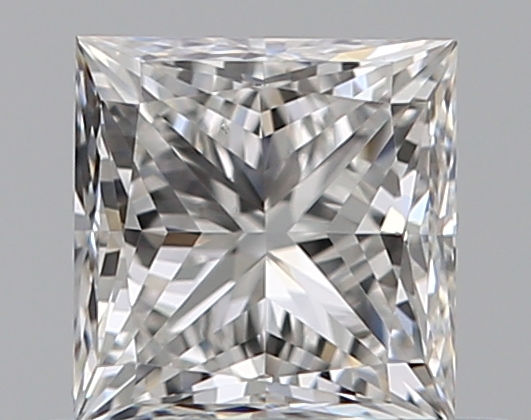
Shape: princess
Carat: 0.5
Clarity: VS2
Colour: F
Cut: EX
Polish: VG
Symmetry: VG
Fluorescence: N
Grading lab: GIA
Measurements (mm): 4.29 x 4.17 x 3.09